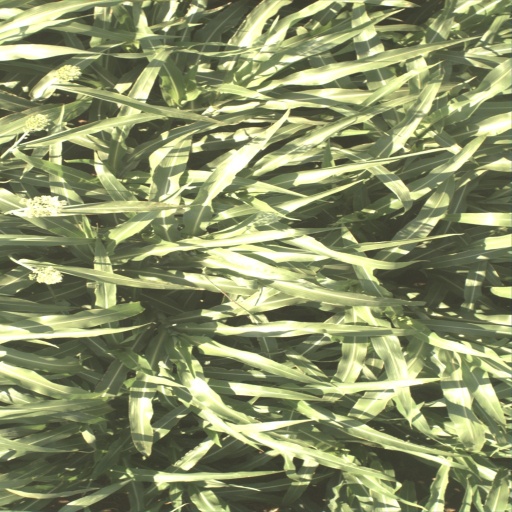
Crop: sorghum